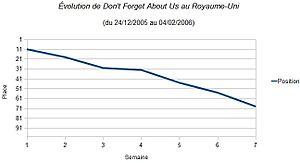
Evolution du classement de Don't Forget About Us de Mariah Carey dans le UK Singles Chart.Français
Don't Forget About Us est une chanson de l'artiste américaine Mariah Carey, écrite par Carey, Jermaine Dupri, Bryan Michael Cox et Johntà Austin. C'est le cinquième single de l'album The Emancipation of Mimi. La chanson s'inspire du R&B et de la pop et raconte les émotions de la chanteuse après une séparation. Carey explique que le vrai sens de la chanson doit être interprété par les auditeurs mais elle divulgue quelques pistes publiquement.